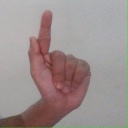
अक्षर: ळ